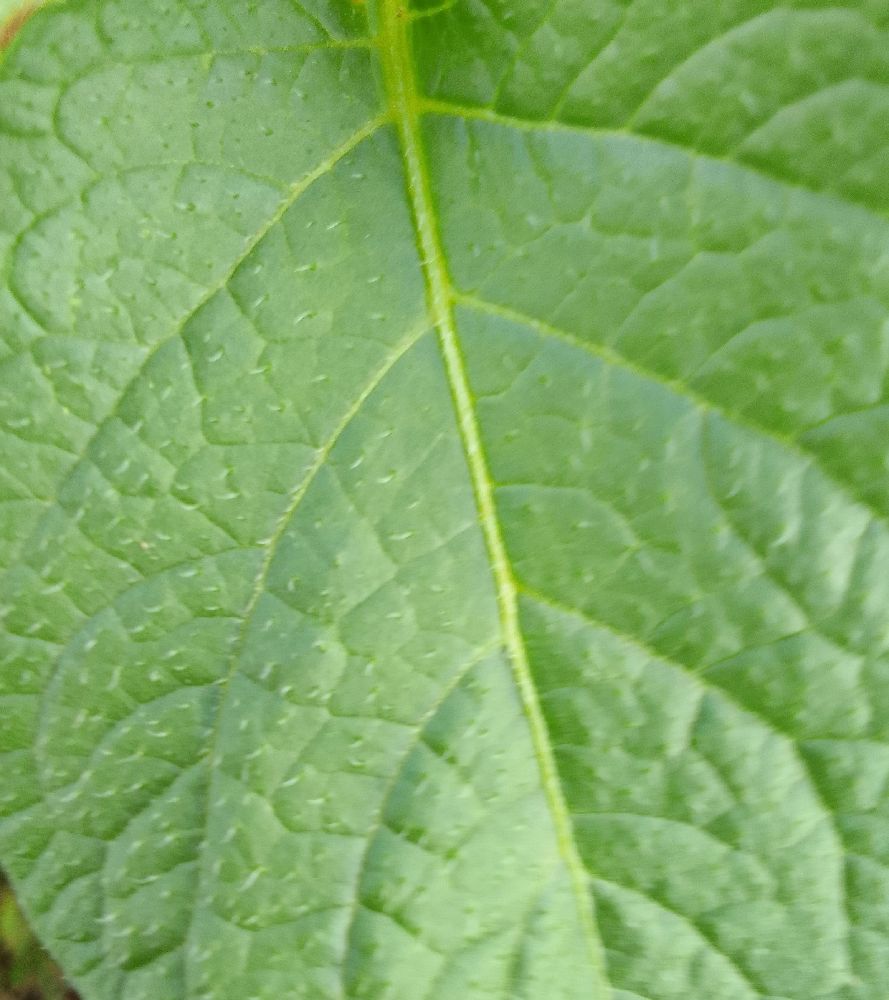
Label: Healthy